Björn Anseeuw

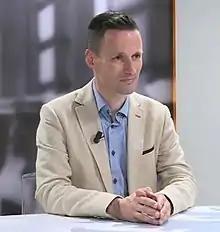

Björn Anseeuw (born 17 September 1976) is a Belgian politician and a member of the Member of the Chamber of Representatives for the Flemish nationalist New Flemish Alliance (N-VA) party.